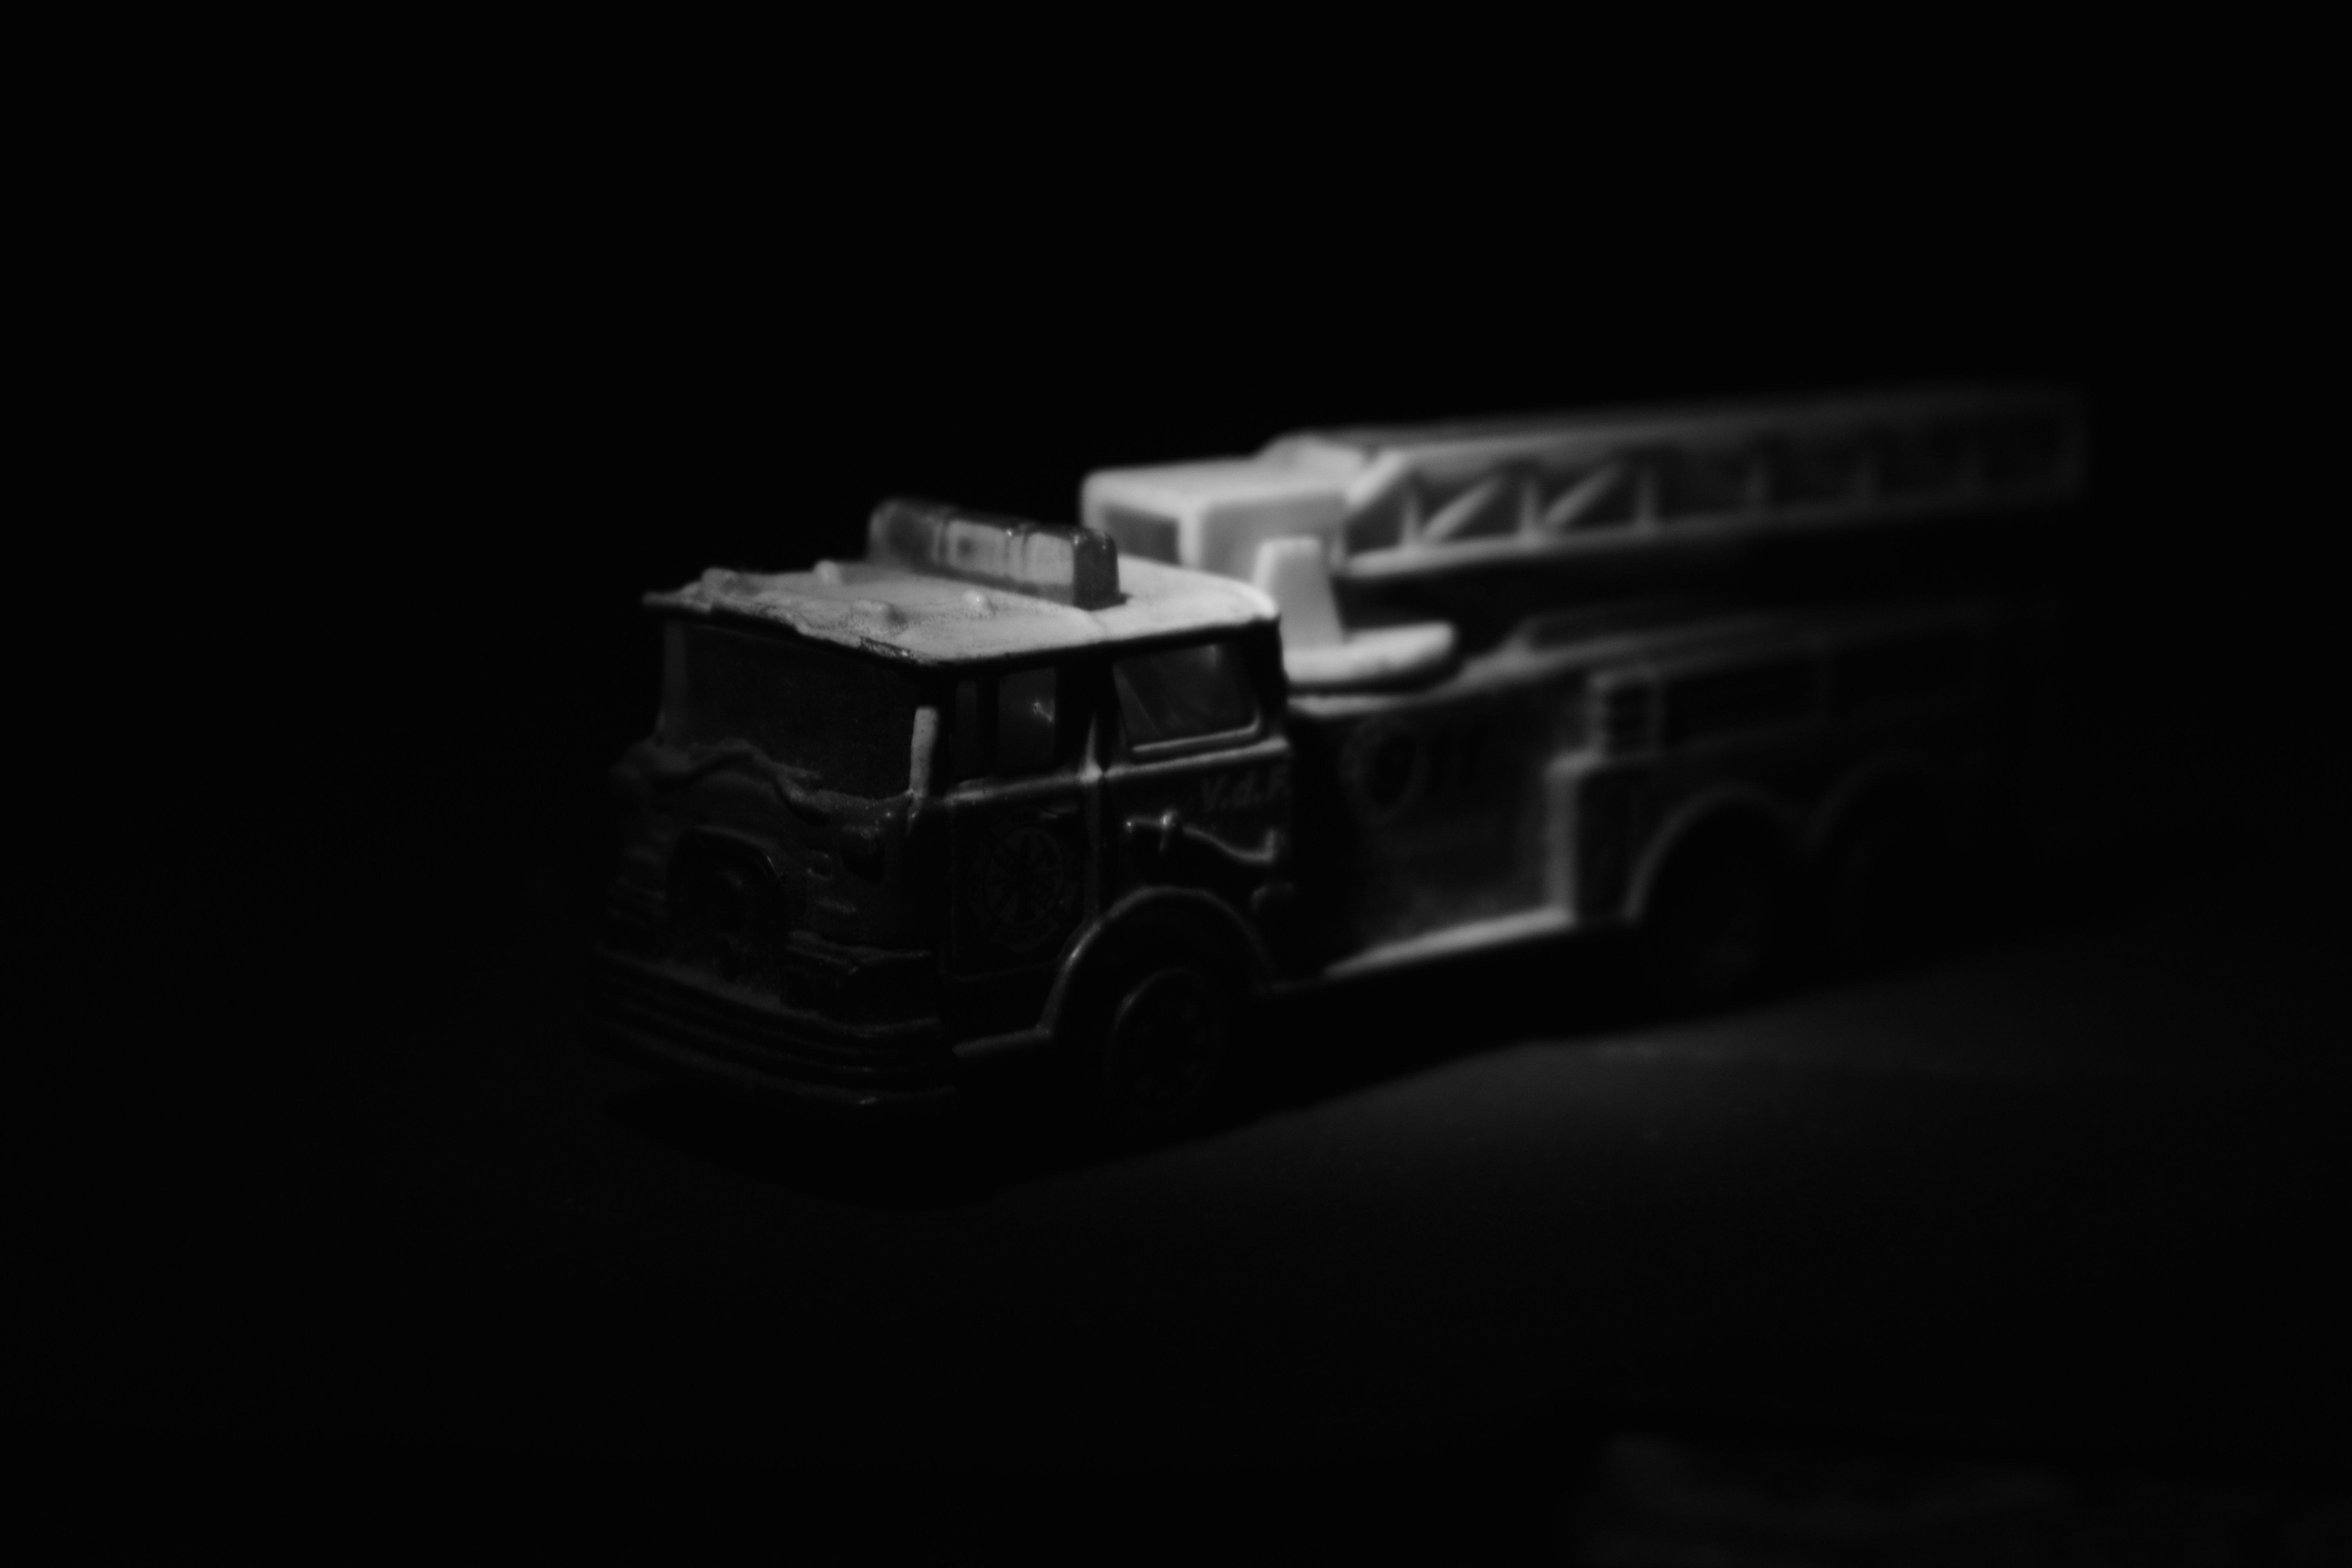
fire engine, low key, bw, toy, motor vehicle, black, vehicle, black and white, mode of transport, automotive design, light, photography, darkness, monochrome photography, car, scale model, monochrome, automotive lighting, computer wallpaper, night, headlamp, automotive exterior, font, product, midnight, graphics